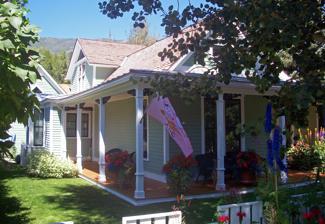
Building: Samuel I. Hallett House
Country: United States of America
Year built: 1885
Historic house in Colorado, United States United States historic place Samuel I. Hallett House U.S. National Register of Historic Places South elevation and west profile, 2010 Location within Colorado Location Aspen , CO Coordinates 39°11′41″N 106°49′35″W / 39.19472°N 106.82639°W / 39.19472; -106.82639 Built 1885 Architectural style Victorian MPS Historic Resources of Aspen NRHP reference No. 87000155 Added to NRHP March 6, 1987 The Samuel I. Hallett House is located on West Francis Avenue in Aspen , Colorado, United States. It is a timber frame structure built in the late 19th century. In 1987 it was listed on the National Register of Historic Places . It was originally a log cabin built by one of the miners who came to Aspen in its earliest years of settlement, during the Colorado Silver Boom . Samuel I. Hallett, who later expanded it, was an officer of the Smuggler Mine , one of Aspen's largest and most lucrative. When its owners renovated it in the mid-20th century, they discovered the remnants of the original log cabin. Since then it has been through multiple owners, and remains a private residence. Building The house is located at the northeast corner of West Francis and North Fourth streets in Aspen's residential West End. All the neighboring properties are houses, generally of a more modern construction. Many are surrounded by mature trees. The land is generally level, midway between the slopes of Aspen Mountain to the south and the Roaring Fork River to the north. A stone mounting block with the name "Hallett" on it is located at the street. The building itself occupies a narrow lot ending at the alley in the middle of the block . It has a one-and-a-half-story L-shaped front- gabled main block, sided in clapboard and topped with a shingled roof. A short cross-gabled section projects from the east side, with a longer cross-gable at the northwest corner. North of the house is a rear outbuilding, in a style similar to the main house. On the three sides of the main block is a wraparound porch. It has a shed roof supported by square wooden pillars that rise from the tiled deck. Fenestration on the first floor consists of narrow casement and one-over-oine double-hung sash windows . Fish-scale shingles side the gable apexes. History Aspen was incorporated as a city in 1879, when it was just a few tents and log cabins. By 1885 the Colorado Silver Boom was underway, and the city was growing rapidly. It is believed that a man named Thomas Anson built the original log cabin that year although some sources date the original construction to 1888, three years later. Two years later the cabin was purchased by Samuel I. Hallett and his wife. He had just arrived in Aspen from the Black Hills of South Dakota, and found his mining experience there in high demand in his new home. Soon he became superintendent of the Smuggler Mine northeast of the city, and secretary of several other major mines. In 1892 the Halletts decided to remodel the old log cabin into a house more befitting someone of his stature in town. Clapboard siding, similar to that seen on most of Aspen's larger house, went up over the logs. The city's prosperity abruptly ended the next year when Congress repealed the Sherman Silver Purchase Act in response to the Panic of 1893 . The silver market contracted, mines closed and miners left for more promising opportunities elsewhere. Nonetheless, the house remained in the Hallett family until 1935. It is not known whether any work was done during the city's "quiet years" of the early 20th century. The next known renovation after Hallett's took place in the late 1940s, when new owners acquired the property. They removed the walls and found the original logs beneath. A cast bronze fireplace with bas-relief designs in the downstairs bedroom is the only other remnant of the original house. City records show that a bed and bath were added in 1953, and the one-story frame bathroom wing in 1960. The front porch and roof were repaired seven years later. There have been no other significant changes to the house. See also National Register of Historic Places listings in Pitkin County, Colorado References